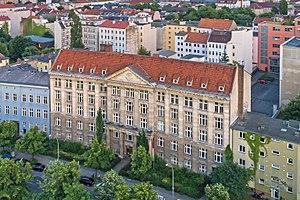
L'agence d'architecture Cremer & Wolffenstein a été fondée en 1882 par Richard Wolffenstein et Wilhelm Cremer et a disparu avec la mort de ses deux fondateurs. Pendant la période appelée Gründerzeit à Berlin, les années de rapide expansion industrielle en Allemagne à la fin du XIXᵉ siècle, cette agence fut très prolifique, et dans des aspects architecturaux très variés.